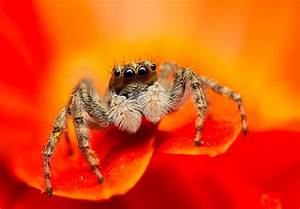
Label: ragno